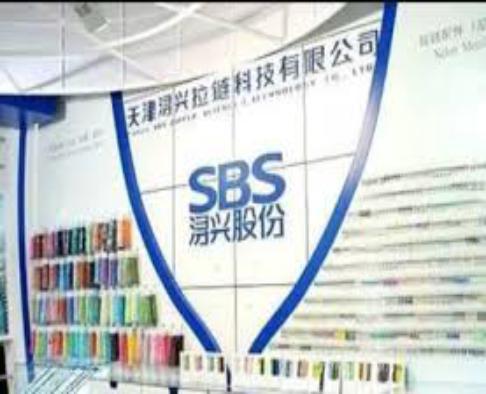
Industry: Others